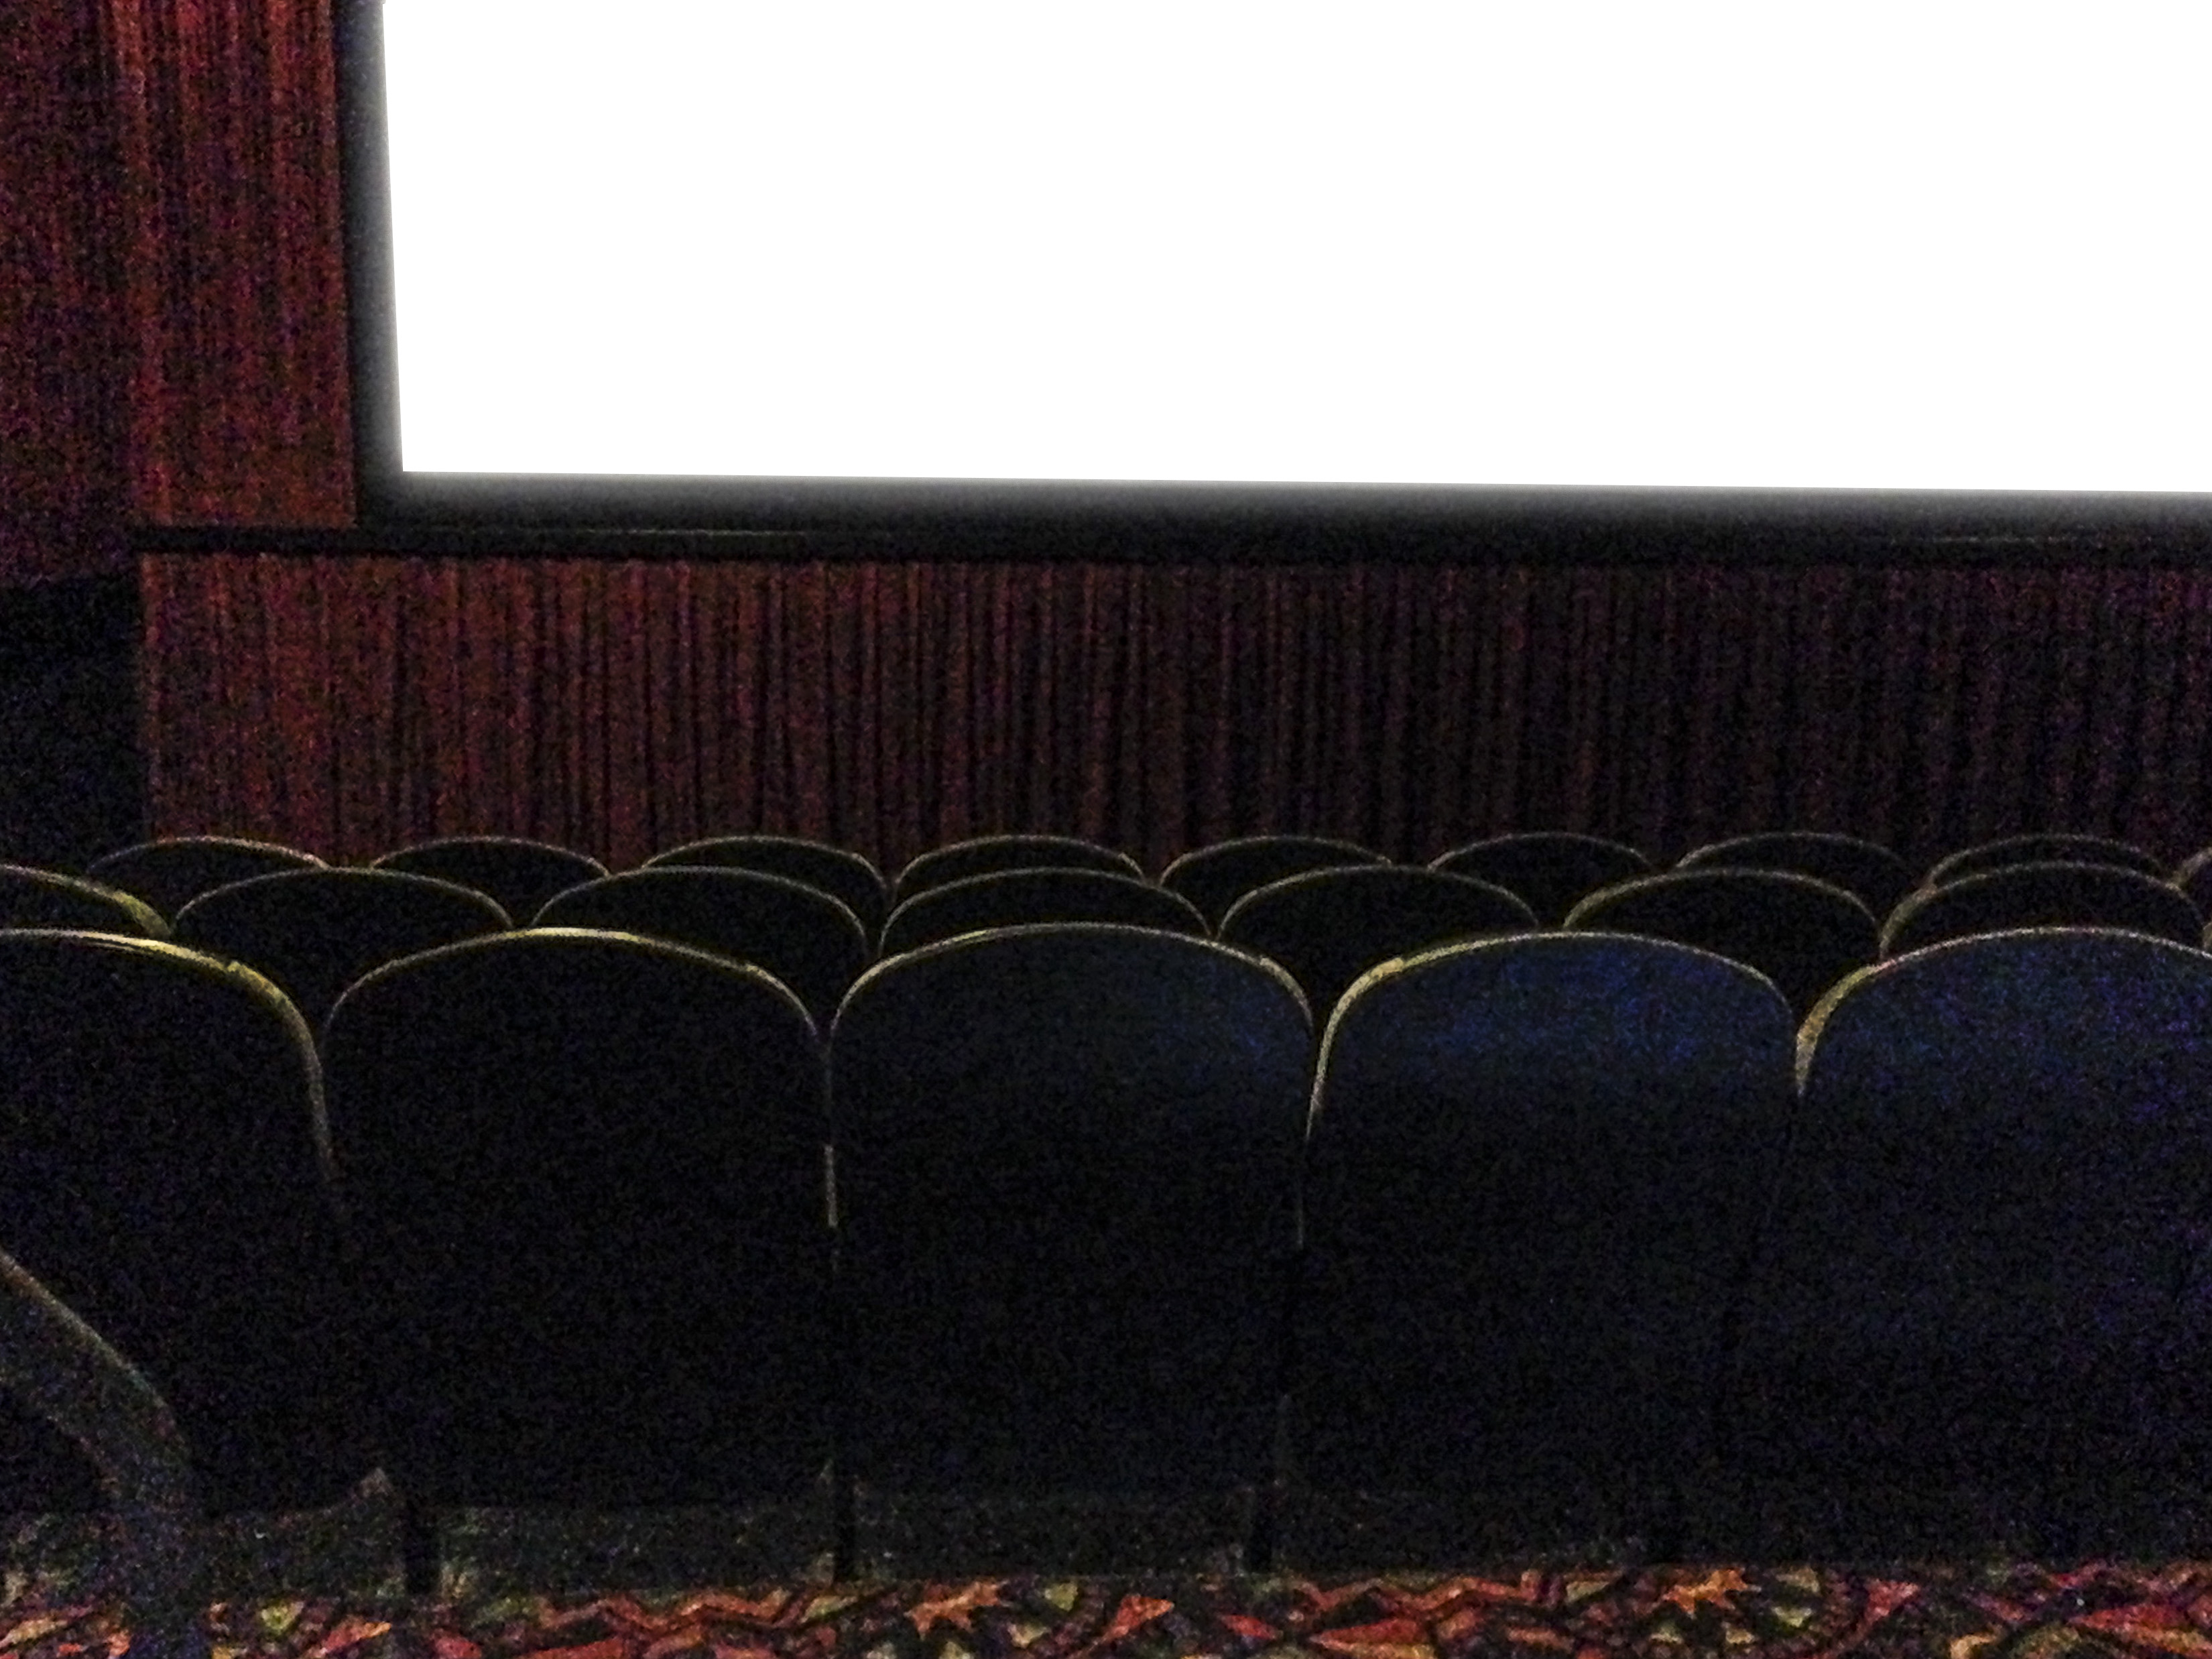
screen, wall, film, red, font, stage, text, cinema, theater, seats